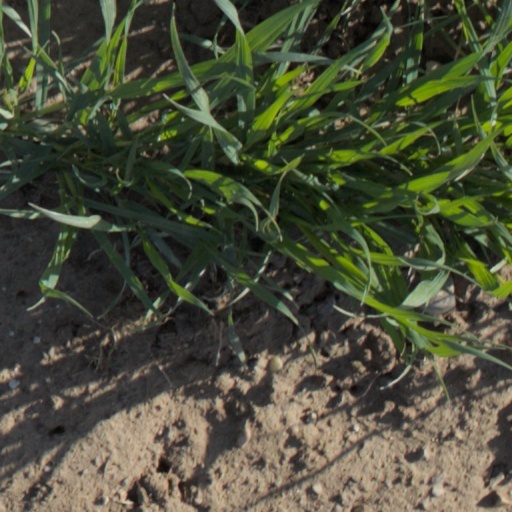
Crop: wheat